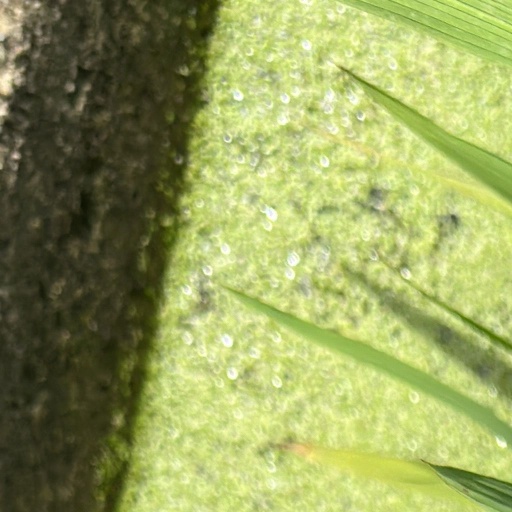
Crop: rice